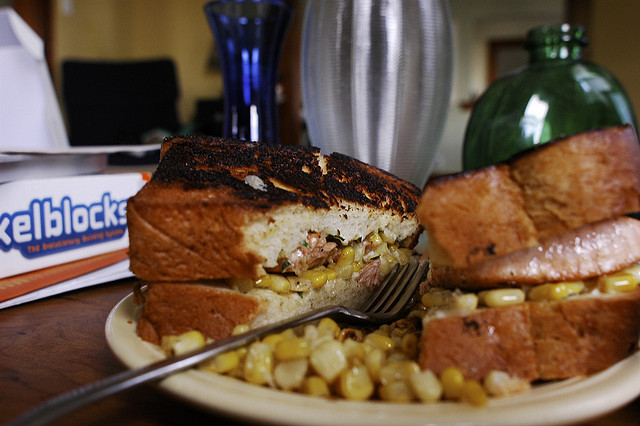
user: Given an image and a question. Answer the question in a short answer. Question: How is this sandwich cooked? Short Answer:
assistant: grilled